Winfried Bölke

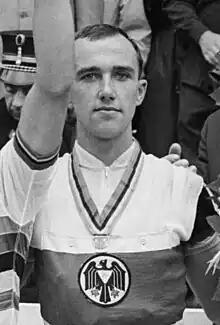
Bölke at the 1963 UCI Road World Championships

He rode for West Germany. In 1963, he won the national championships and a bronze medal at the world championships in the road race for amateurs. Next year, he turned professional and won the Tour de Picardie and one stage at the Volta a Catalunya. In 1965–1967, he won all national road race championships, as well as one madison title in 1967. In the following three years, he won the road races of Maaslandse Pijl (1968), Saint-Raphael (1969), Kaistenberg (1970) and Porz (1970). He continued competing professionally until 1973.